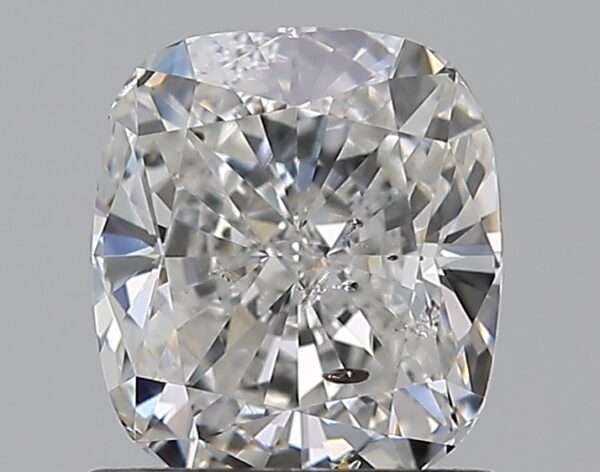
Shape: cushion
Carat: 1.02
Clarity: SI2
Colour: G
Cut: EX
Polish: EX
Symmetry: VG
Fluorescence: N
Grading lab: GIA
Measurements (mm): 6.15 x 5.46 x 3.6